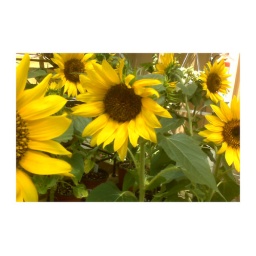
no luck in finding a desk plant for me..